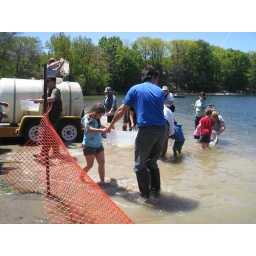
Katrynna putting fish in the lake